Dust

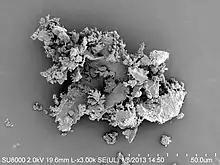
House dust under a microscope

Most governmental Environmental Protection Agencies, including the United States Environmental Protection Agency (EPA) mandate that facilities that generate fugitive dust, minimize or mitigate the production of dust in their operation. The most frequent dust control violations occur at new residential housing developments in urban areas. United States federal law requires that construction sites obtain planning permissions to conduct earth moving and clearing of areas, so that plans to control dust emissions while the work is being carried out are specified. Control measures include such simple practices as spraying construction and demolition sites with water, and preventing the tracking of dust onto adjacent roads.